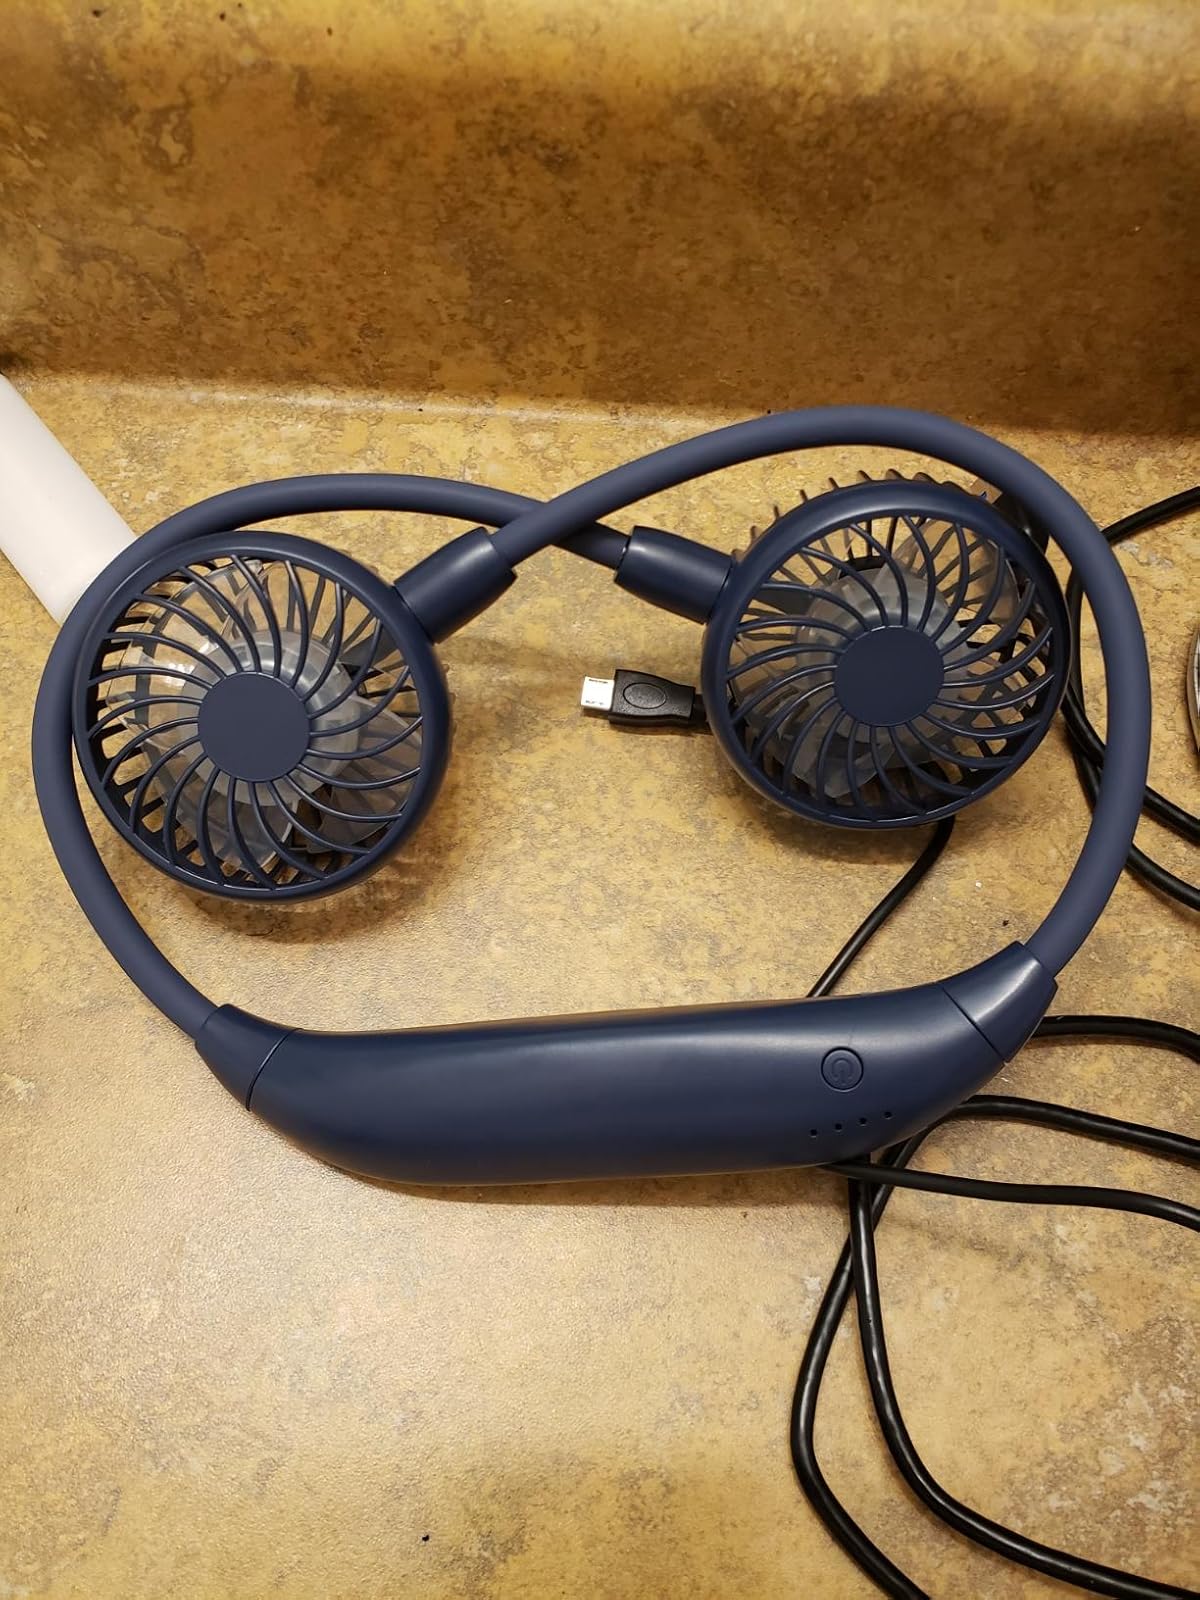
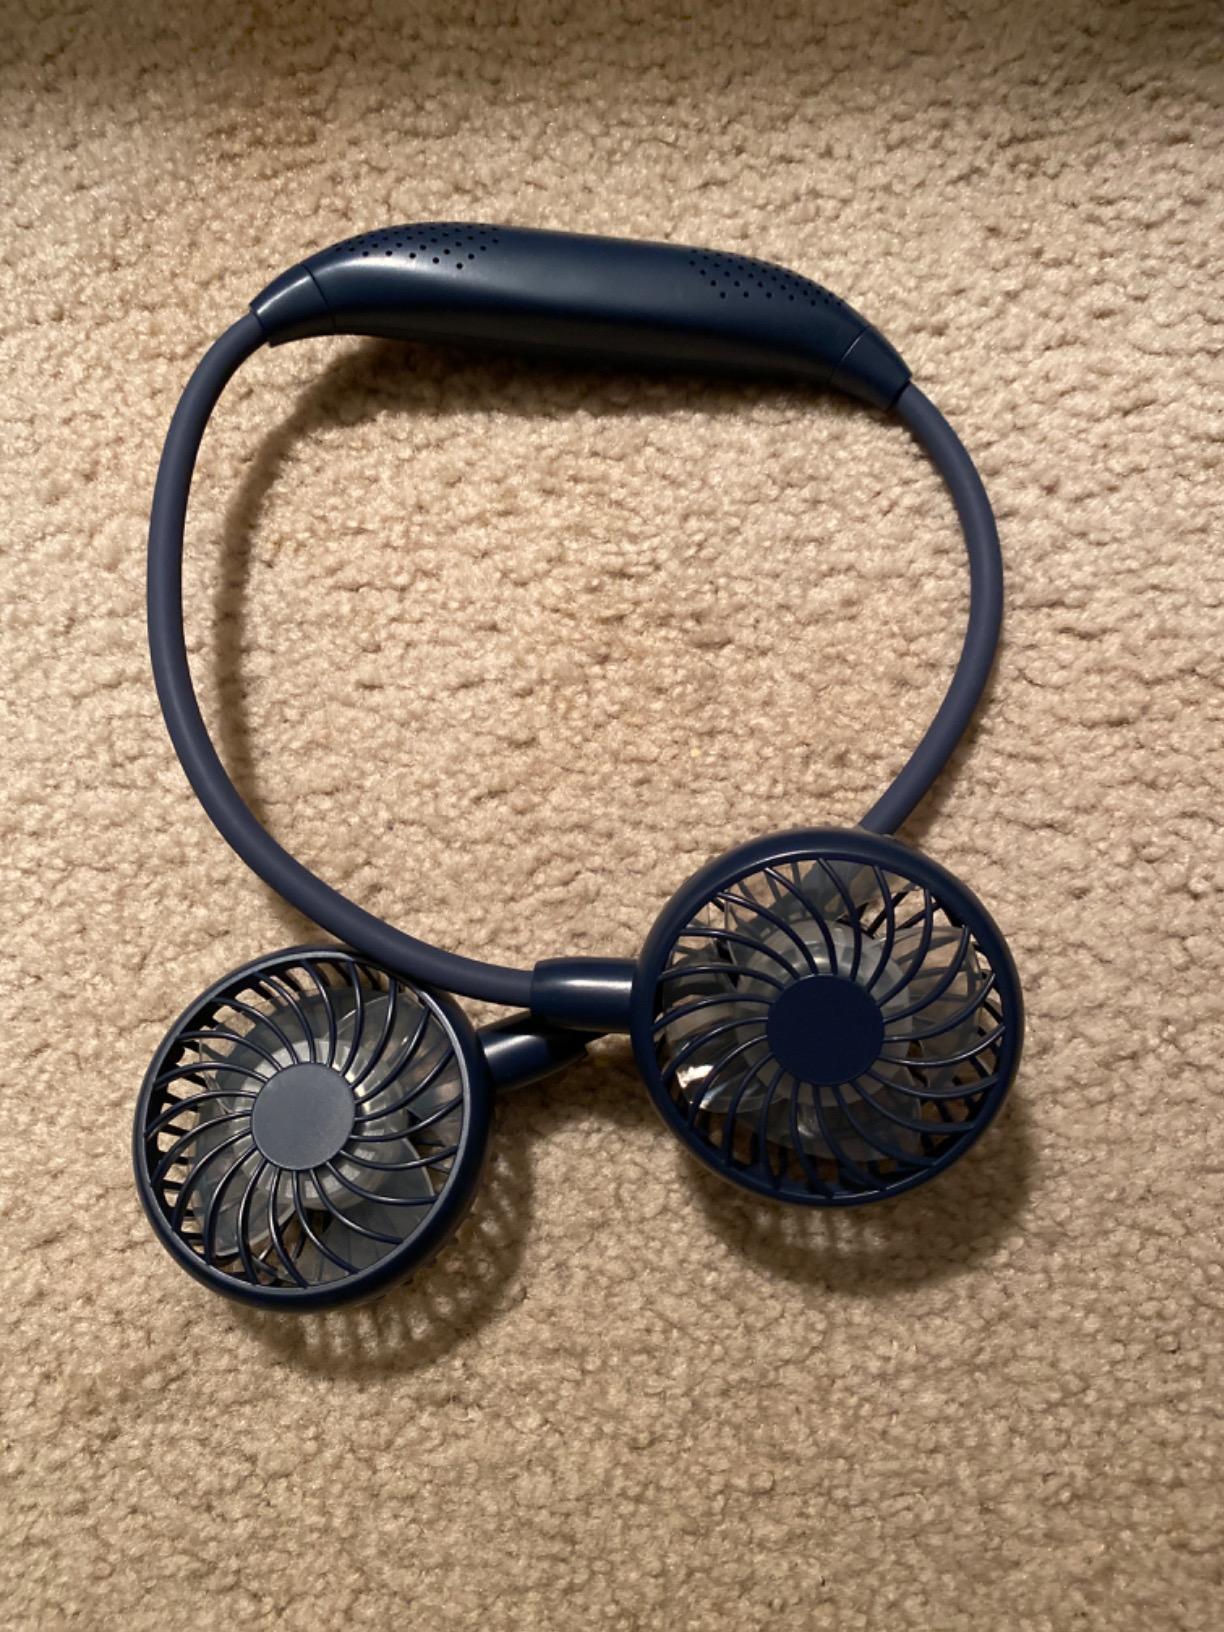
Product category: fan
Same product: yes